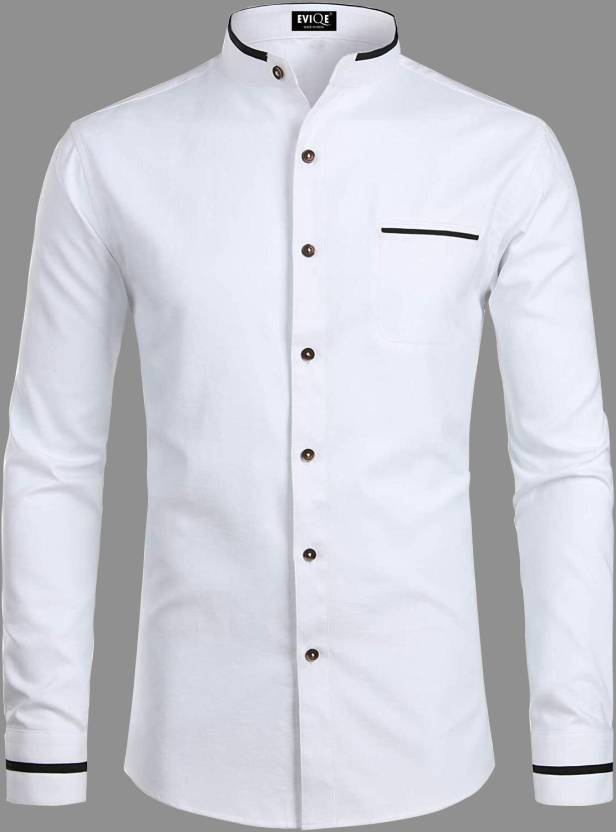
Product: Men Regular Fit Striped Mandarin Collar Formal Shirt
Price: ₹340
Colors: White
Pattern: Striped
Description: EVIQE Shirt ;High Performance. High Quality. (Note: product color may slightly vary due to photographic lighting sources or your monitor setting.)